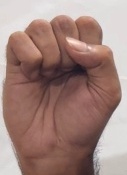
ASL sign: S